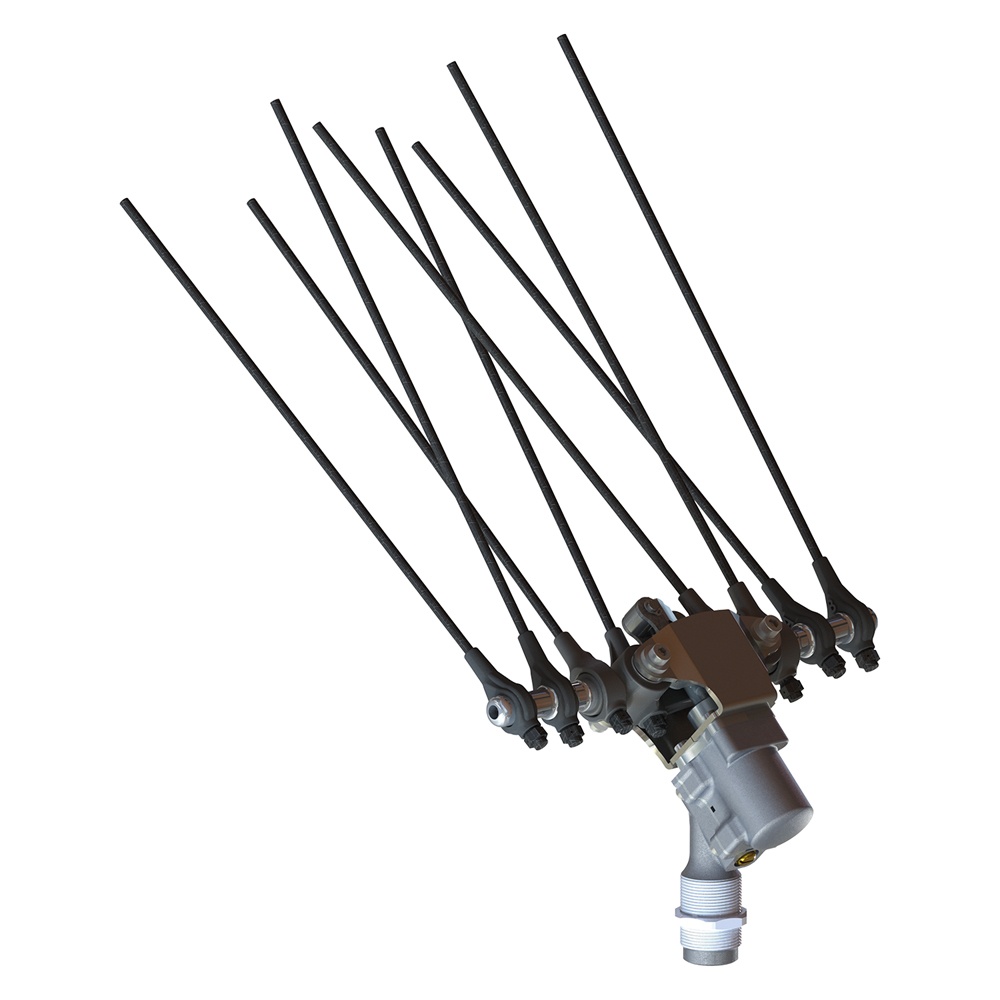
MINELLI - Abbacchiatore Pneumatico 'Air 505' N° Battute 1800 Al Min. COD. 6090716
Pettini con movimento contrapposto laterale Superleggero, composto dal corpo motore/distributore in lega leggera d'alluminio e denti in carbonio Ideale per una raccolta veloce e precisa su qualsiasi tipologia di olive e pianta Utilizzabile con tutte le aste fisse e telescopiche Consumo aria 200 lt./min., pressione max 7 bar Peso kg 0,9 Made in Italy.
Brand: MINELLI
Category: Business & Industrial > Heavy Machinery > Harvesters > Forage Harvesters